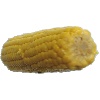
Label: corn